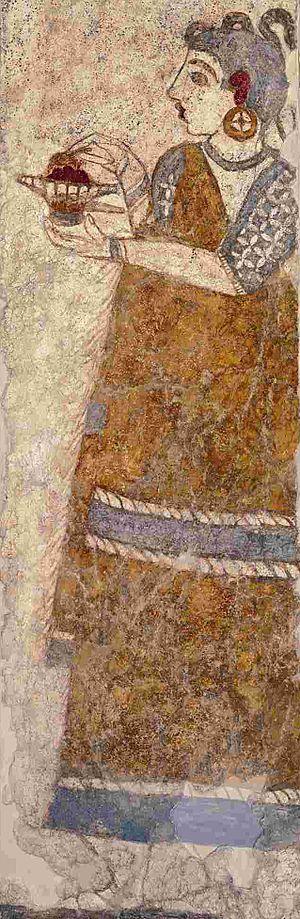
La fresque de la procession nautique d’Akrotiri est une frise peinte de près de quatre mètres de long, découverte en 1972 lors des fouilles du site archéologique d’Akrotiri, sur l’île de Santorin, dans les Cyclades. La fresque, reconstituée à partir de fragments, est conservée au musée national archéologique d'Athènes, mais n'est pas accessible au public. Elle s'est trouvée protégée de l'humidité par l'épaisse couche de cendres de l'éruption minoenne du volcan de Théra au XVIIᵉ ou XVIᵉ siècle av. J.-C. Les fouilles se sont déroulées sous la direction de Spyridon Marinatos, jusqu'à sa mort, en 1974.